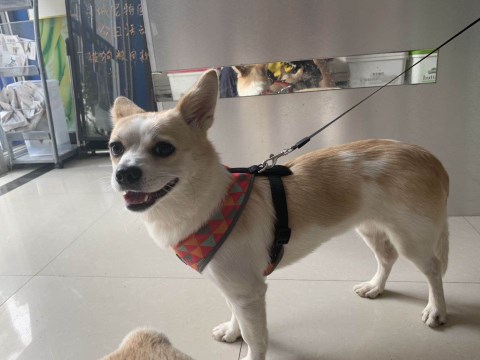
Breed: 2909-n000116-Cardigan